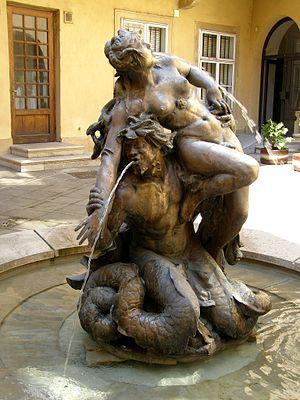
Viktor Oskar Tilgner est un sculpteur et portraitiste autrichien. Il est le principal représentant du néo-baroque comme les œuvres du Ring.